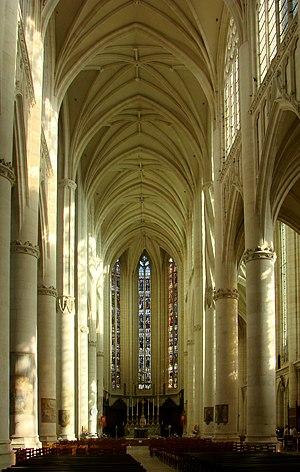
Basilique Saint-Nicolas, Saint-Nicolas-de-Port, Meurthe-et-Moselle, Lorraine.16ème siècle.